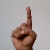
The image shows a hand gesture representing the letter 'D' in Indian Sign Language.